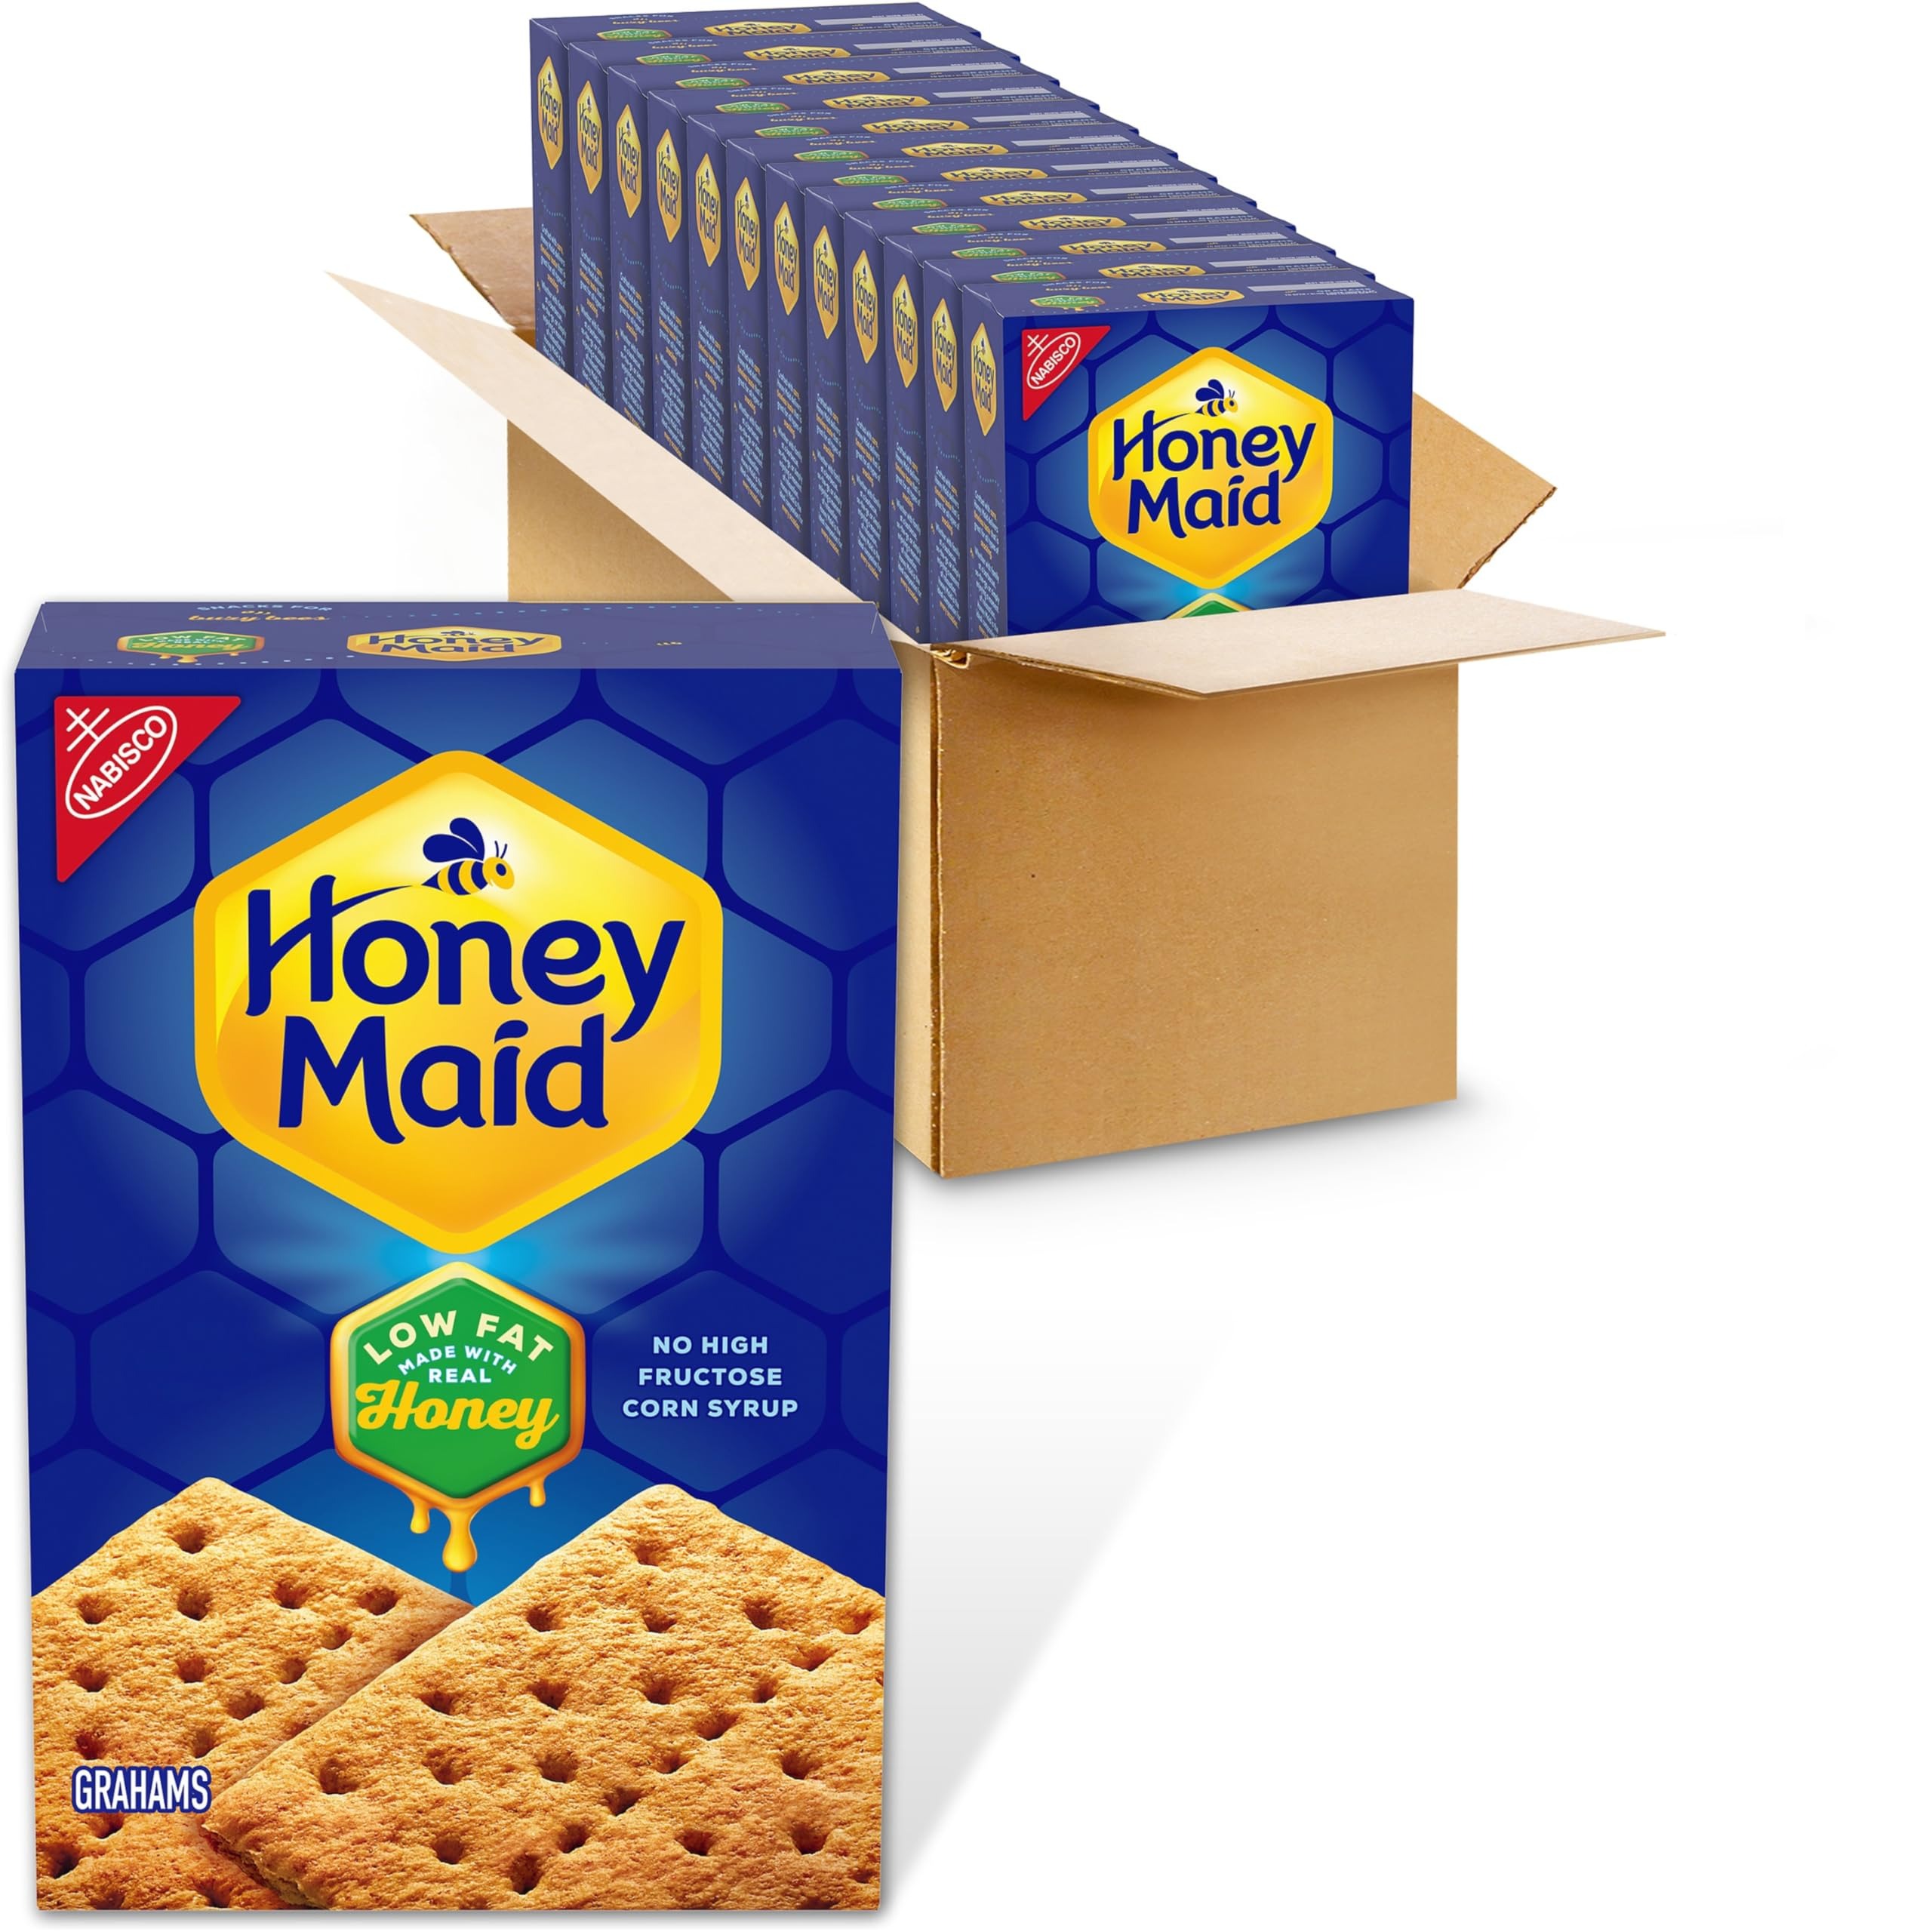
Item Name: Honey Maid Low Fat Graham Crackers, Lunch Snacks, Bulk Snacks, 12 - 14.4 oz Boxes
Bullet Point 1: Twelve 14.4 oz boxes of low fat Honey Maid Graham Crackers (packaging may vary)
Bullet Point 2: A low fat sweet snack made with real honey for delicious flavor
Bullet Point 3: Square shaped graham snacks have a crunch in each bite
Bullet Point 4: Each 31 g serving contains 10g of whole grain and no high fructose corn syrup
Bullet Point 5: Enjoy these whole grain crackers as an afternoon snack or stack a honey cracker with marshmallows and chocolate for yummy s'mores
Value: 172.8
Unit: ounce

Price: 6.225